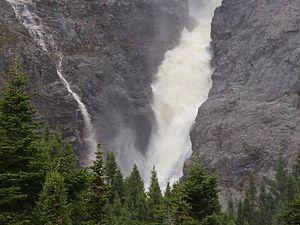
Rattling Brook est un village situé sur l'île de Terre-Neuve dans la province de Terre-Neuve-et-Labrador au Canada.